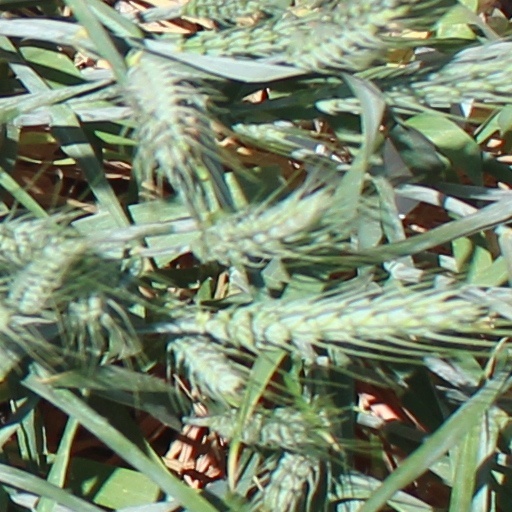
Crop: wheat